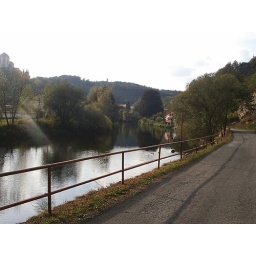
dyje river - near the hammer rock folds